National Portrait Gallery (United States)

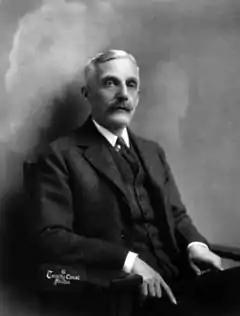
Andrew Mellon, whose art collection was one of the foundations of the National Portrait Gallery collection

The first portrait gallery in the United States was Charles Willson Peale's "American Pantheon", also known as "Peale's Collection of Portraits of American Patriots", established in 1796. It closed after two years. In 1859, the National Portrait Gallery in London opened, but few Americans took notice. The idea of a federally owned national portrait gallery can be traced back to 1886, when Robert C. Winthrope, president of the Massachusetts Historical Society, visited the National Portrait Gallery in London. Upon his return to the United States, Winthrope began pressing for the establishment of a similar museum in the United States.